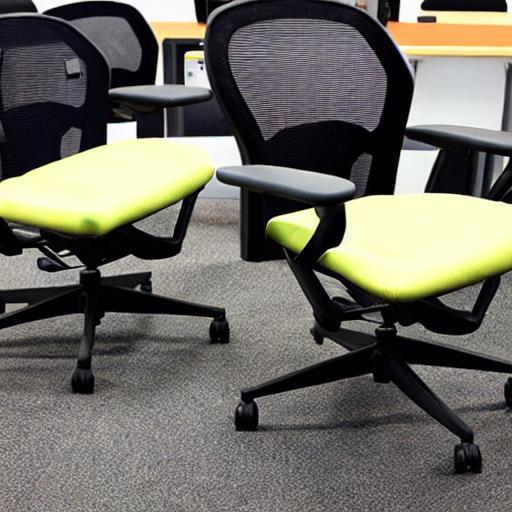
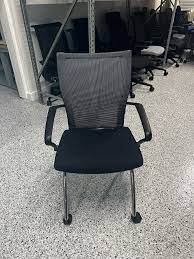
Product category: items_chair
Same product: no